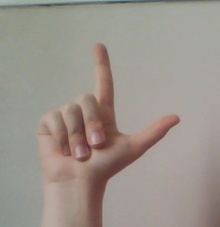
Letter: laam